Battle of Handschuhsheim

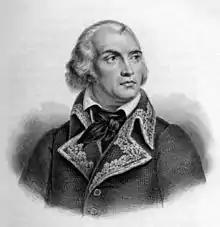
Jean-Charles Pichegru

Jourdan wished to concentrate the two French armies near Mannheim, but Pichegru refused to cooperate. While the two French commanders waited on fresh instructions from Paris, Jourdan surrounded Mainz and Pichegru used Mannheim as a base. Soon, Wurmser became strong enough to pin down Pichegru, allowing Clerfayt to launch an offensive against Jourdan. Moving around Jourdan's left flank, the Austrians placed the French in a difficult spot. After a repulse at the Battle of Höchst on 11 and 12 October 1795, Jourdan's army began retreating to the north. By the 20th, the "Army of Sambre-et-Meuse" had recrossed to the west bank of the Rhine.